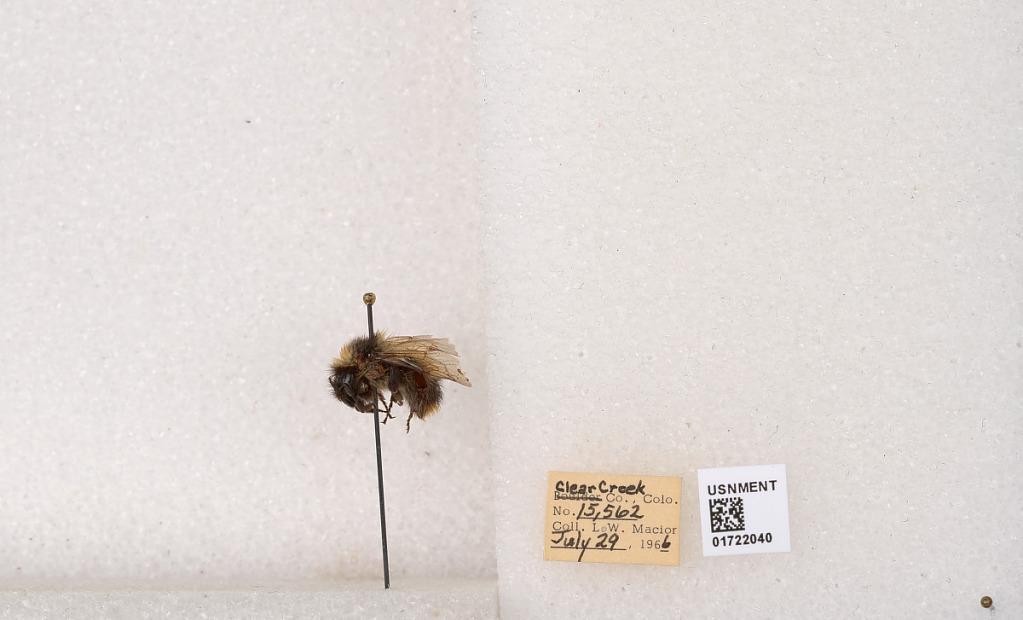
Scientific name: Bombus kirbyellus
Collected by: L. Macior
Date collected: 1966-7-29
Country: United States
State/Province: Colorado
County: Clear Creek
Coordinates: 39.6891, -105.644